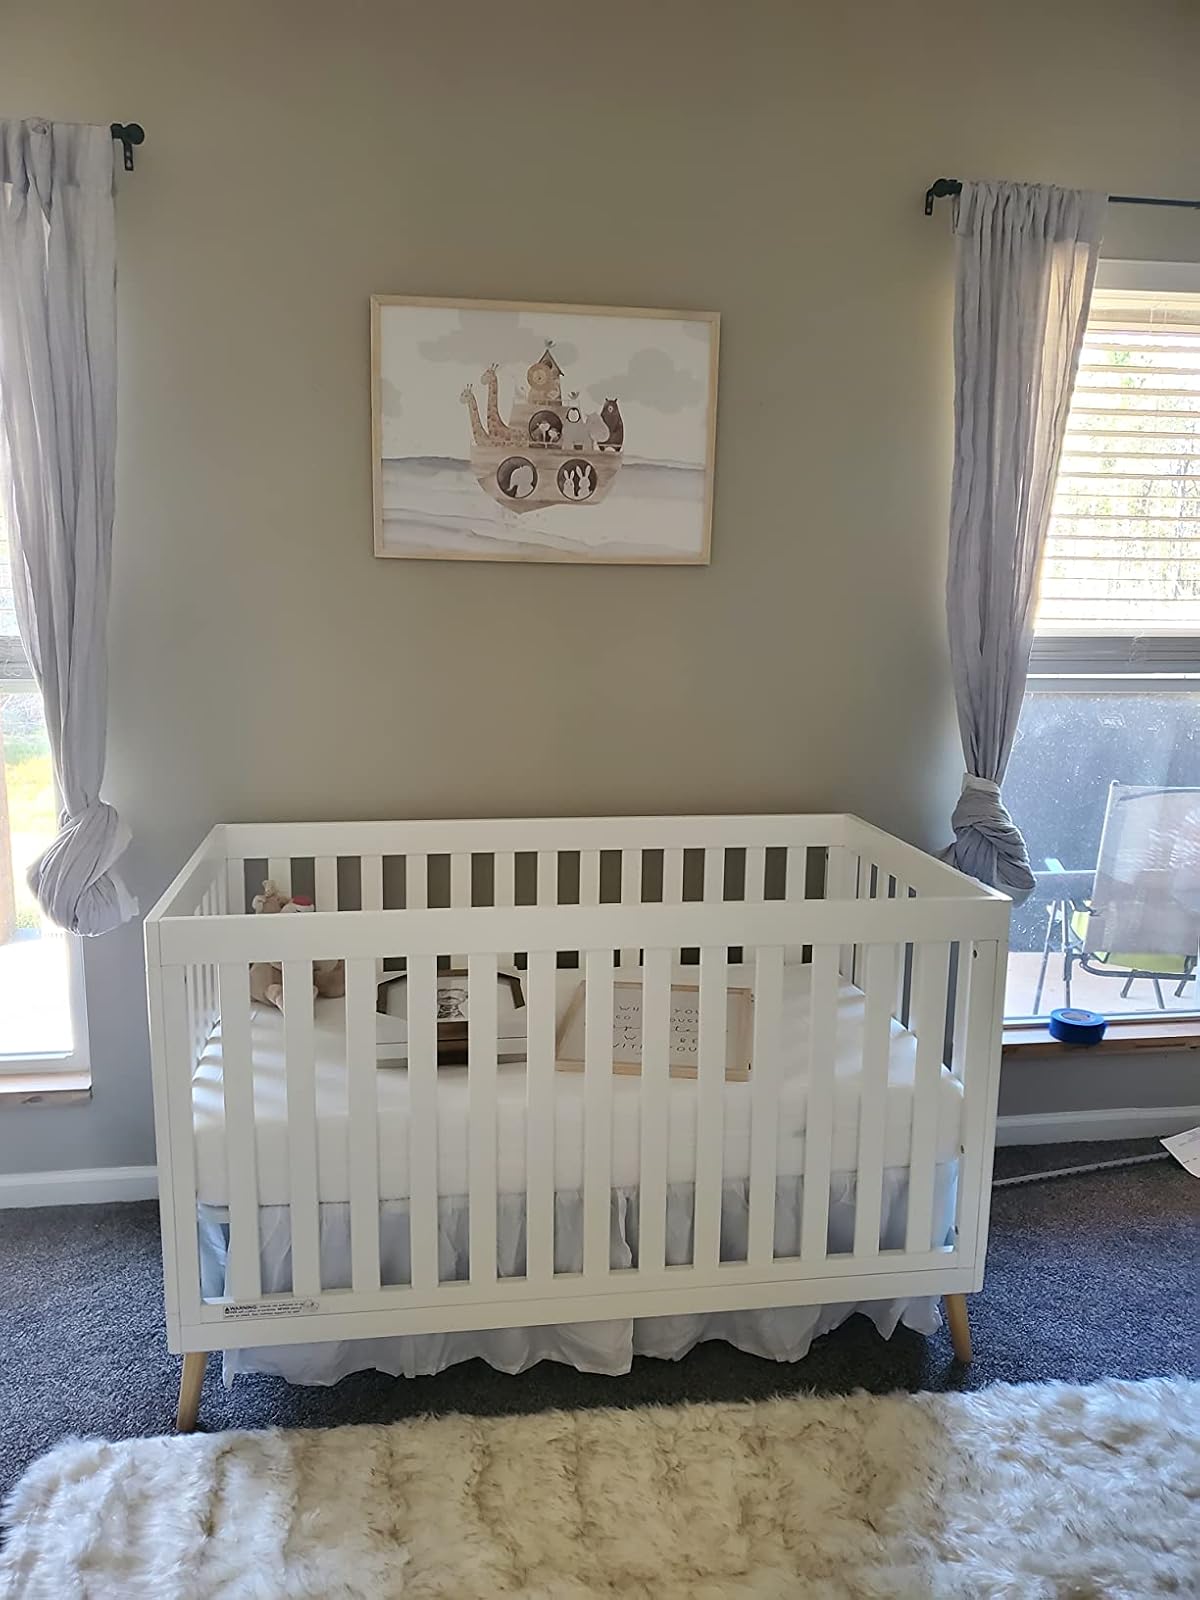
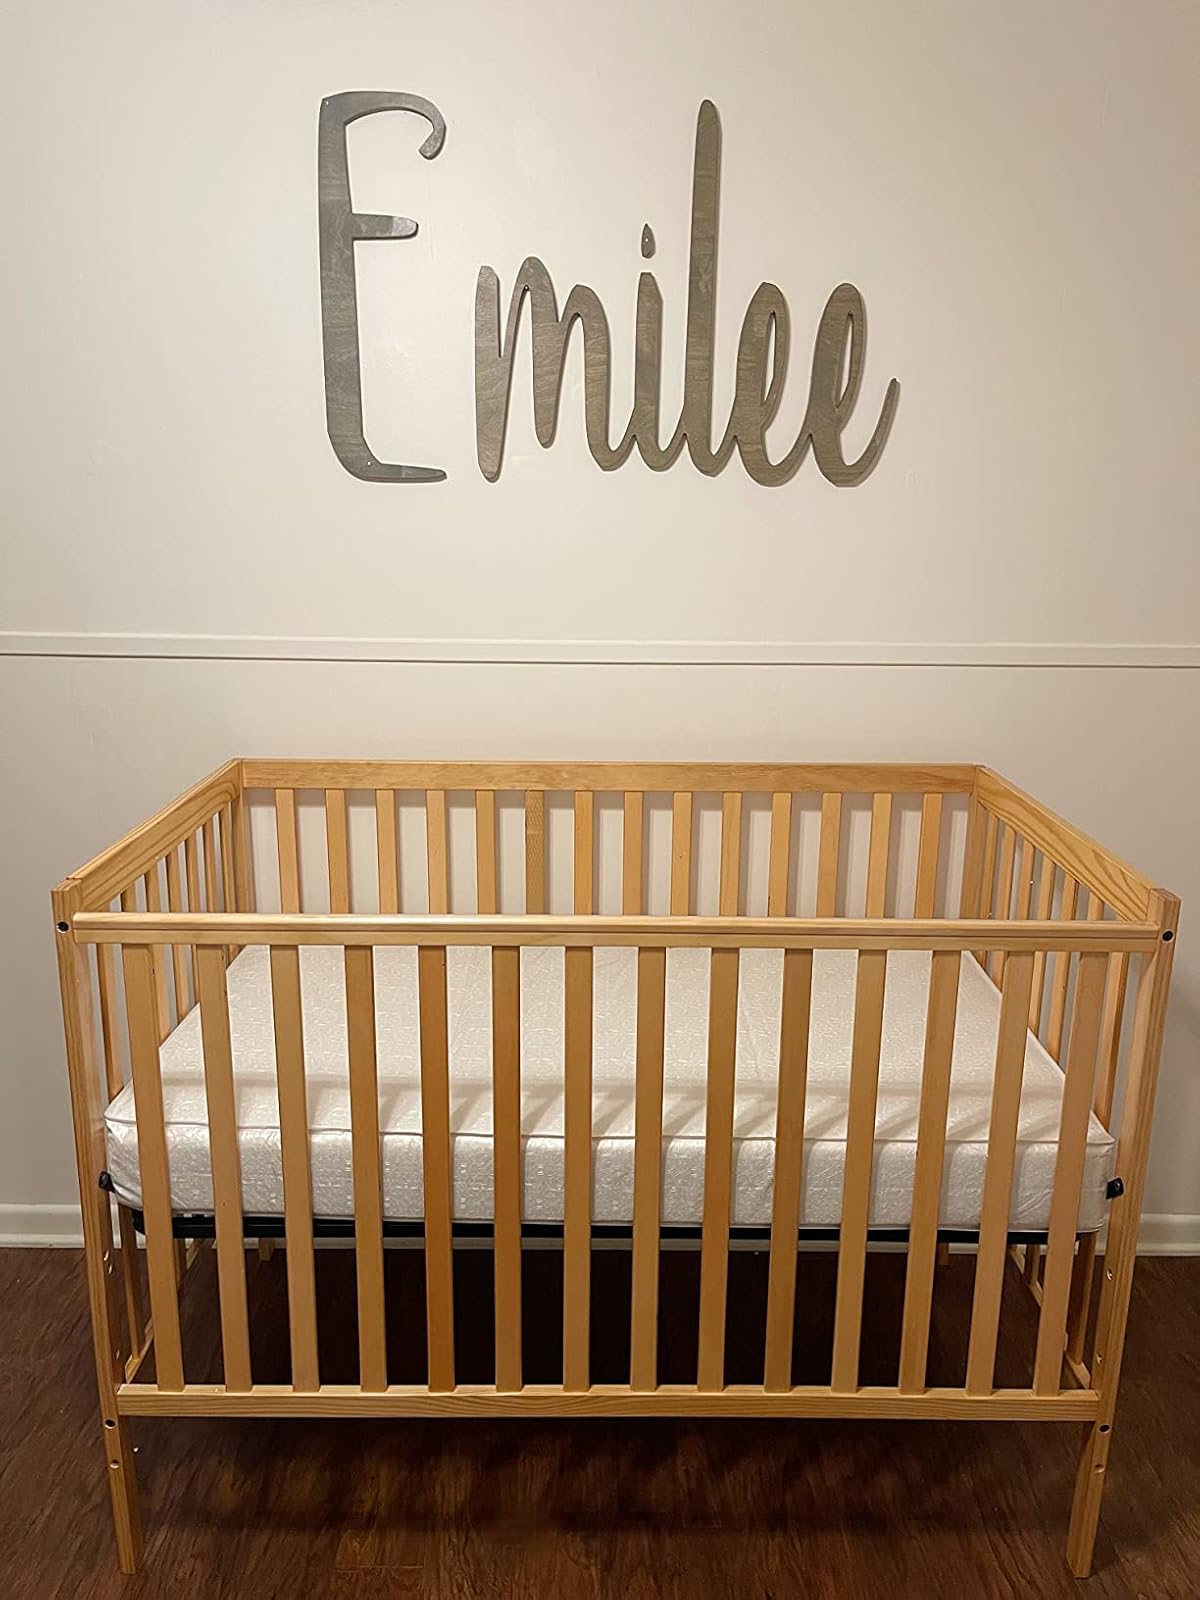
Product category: products_crib
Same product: no